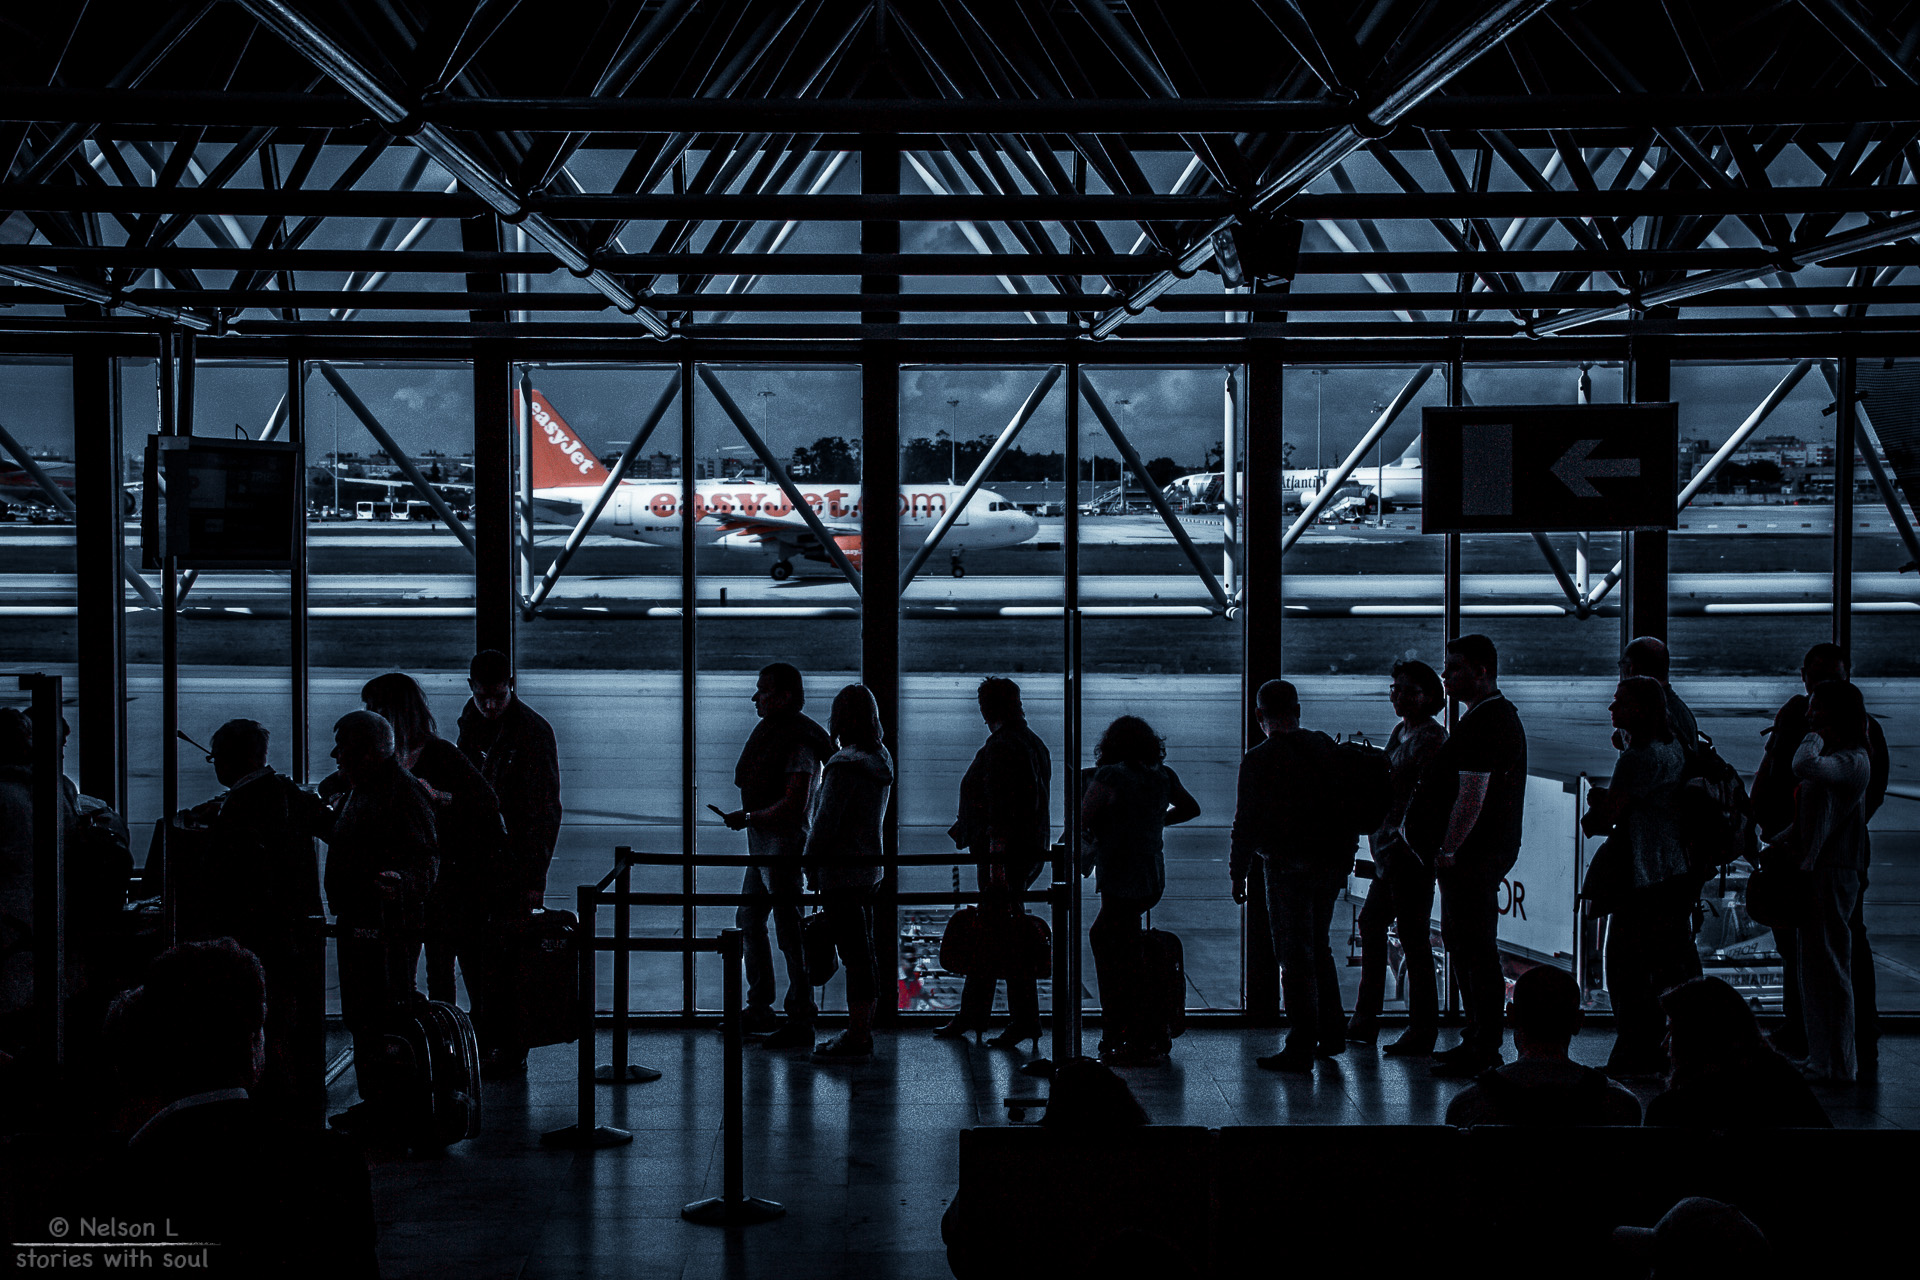
landscape, creative, cloud, people, camera, photography, window, crowd, airport, explore, plane, lens, flag, canon, darkness, black, monochrome, flickr, 2014, best, solitary, portugal, fotografie, longexposure, scene, 600d, nelson, snap, interesting, most, lisboa, lisbon, decisive, souls, bilding, lourenco, imponent, ferias, esta o